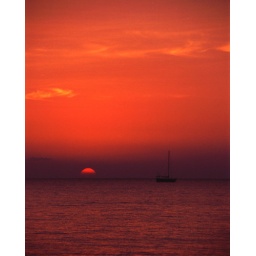
I was standing about knee deep in the ocean one evening on Maui...